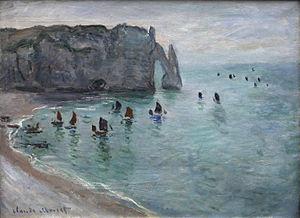
Le musée des Beaux-Arts de Dijon est l'un des plus importants et l'un des plus anciens musées de France. Situé au cœur de la ville, il occupe l'ancien palais ducal, siège au XVᵉ siècle de l’État bourguignon. Lorsque le duché est rattaché au royaume de France, le palais devient le logis du roi, puis se transforme au XVIIᵉ siècle en palais des États de Bourgogne, sur un projet de Jules Hardouin-Mansart.
Étretat est une commune française située dans le département de la Seine-Maritime en région Normandie.
Jean-Baptiste Faure est un baryton français, né à Moulins le 15 janvier 1830, et mort à Paris le 9 novembre 1914.